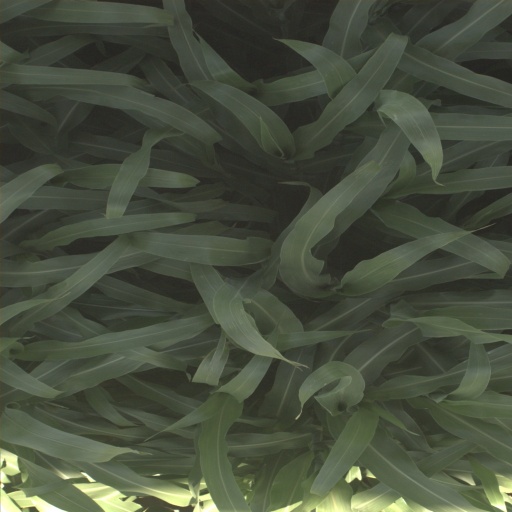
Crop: sorghum